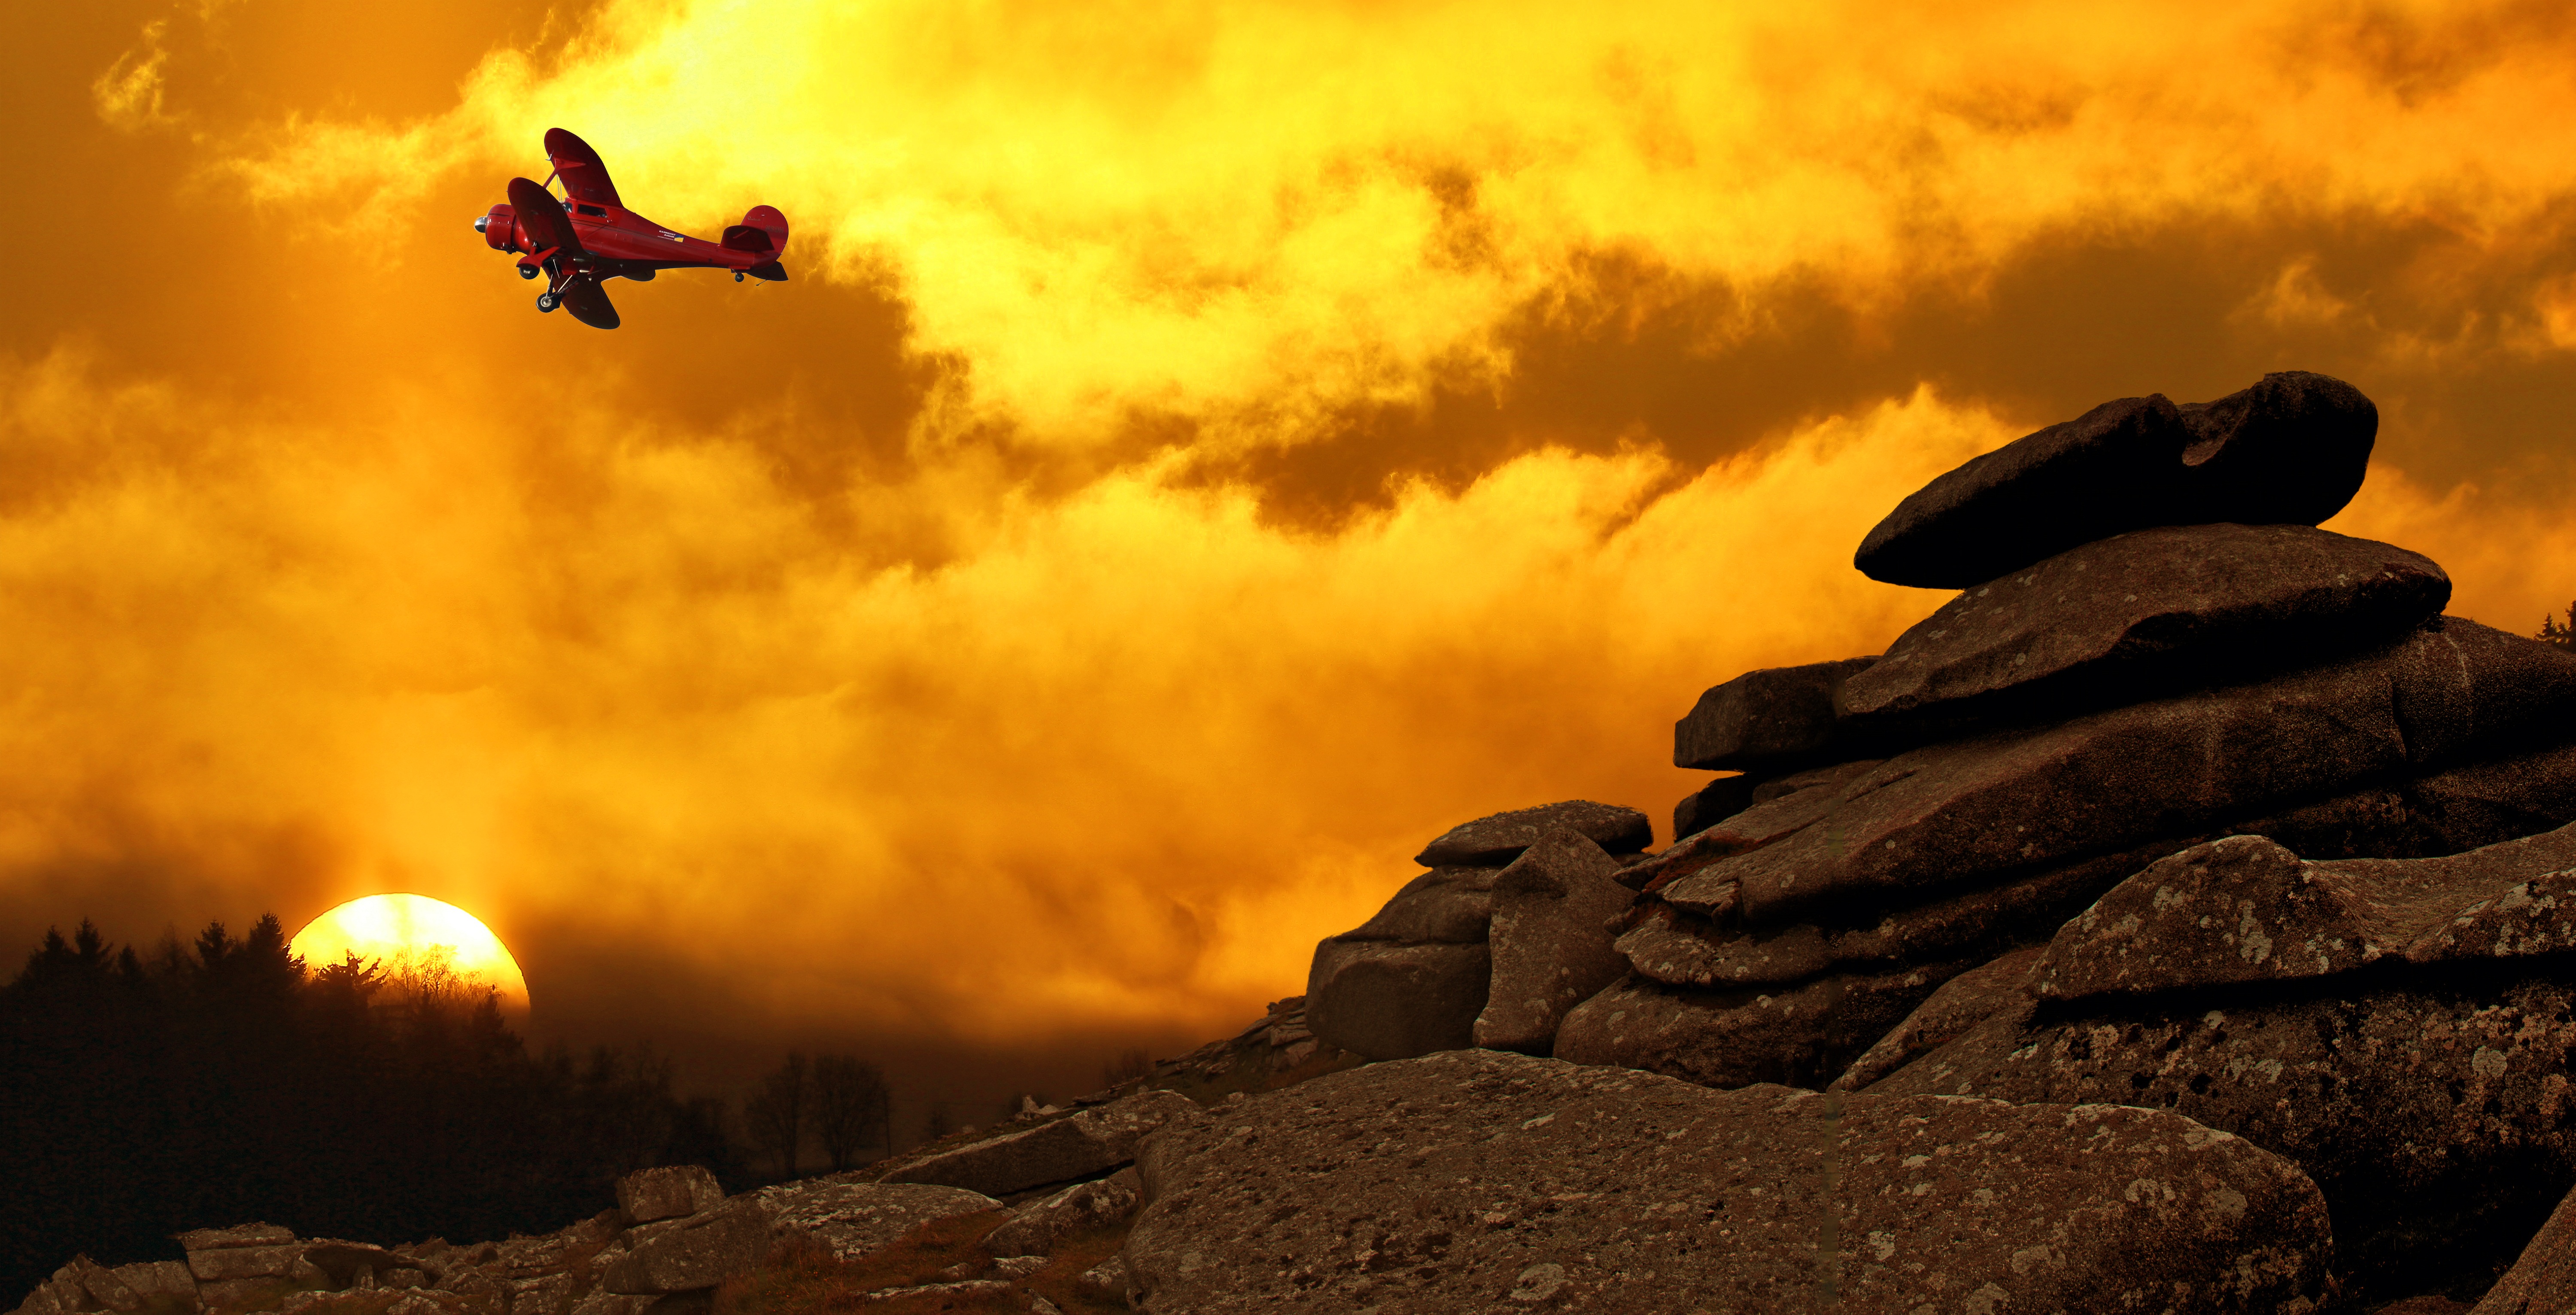
landscape, nature, outdoor, rock, wing, sky, sunrise, sunset, morning, dawn, flying, summer, travel, plane, dusk, wildlife, evening, symbol, scenic, journey, color, flight, natural, rocky, rugged, freedom, extreme sport, tourism, feather, rocks, birds, power, clouds, geology, outcrop, biplane, metaphor, cloudy sky, rock outcrop, outcropping, bi plane, geological phenomenon